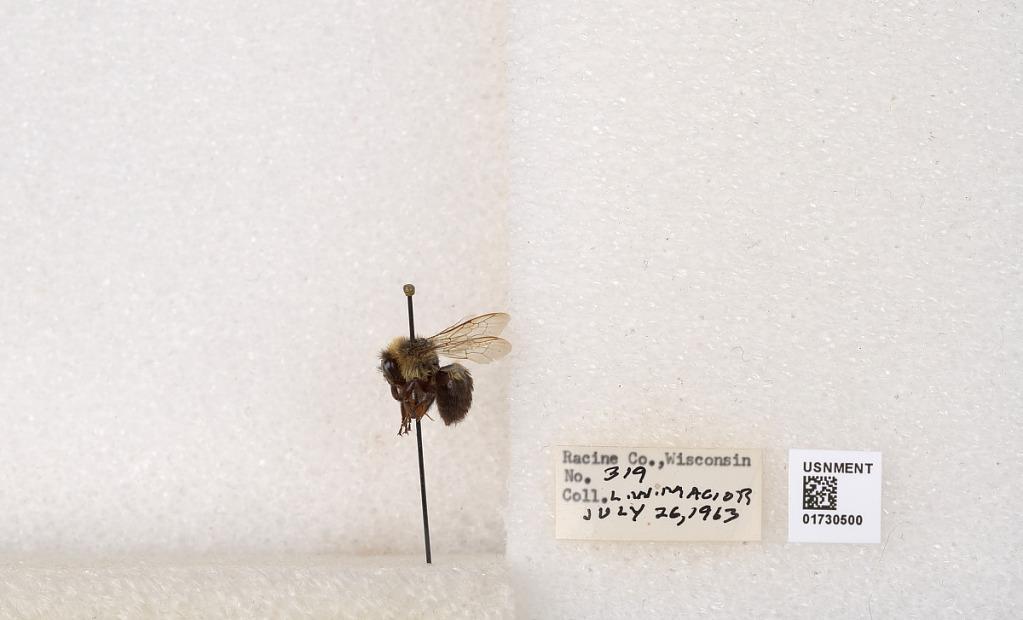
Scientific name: Bombus impatiens Cresson
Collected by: L. Macior
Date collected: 1963-7-26
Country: United States
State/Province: Wisconsin
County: Racine
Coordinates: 42.7299, -87.8123